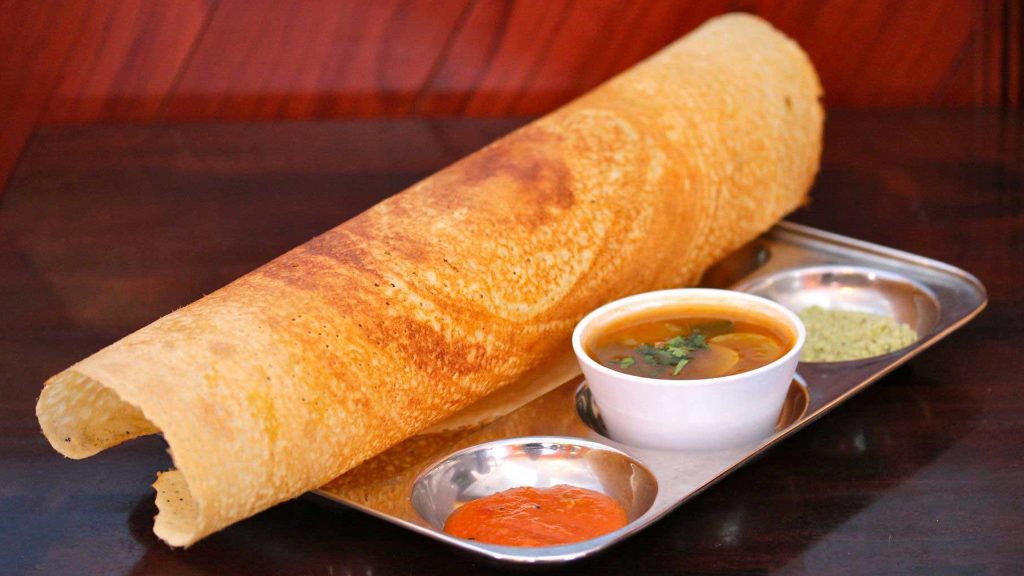
Dish: masala_dosa